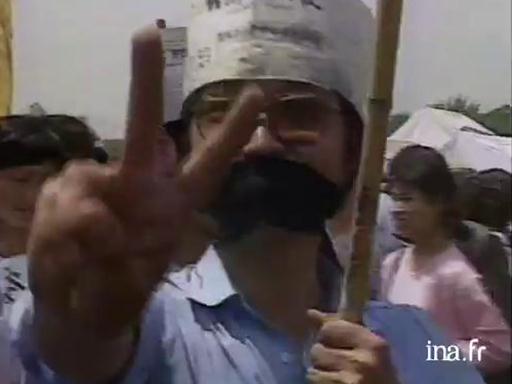
Gender: men